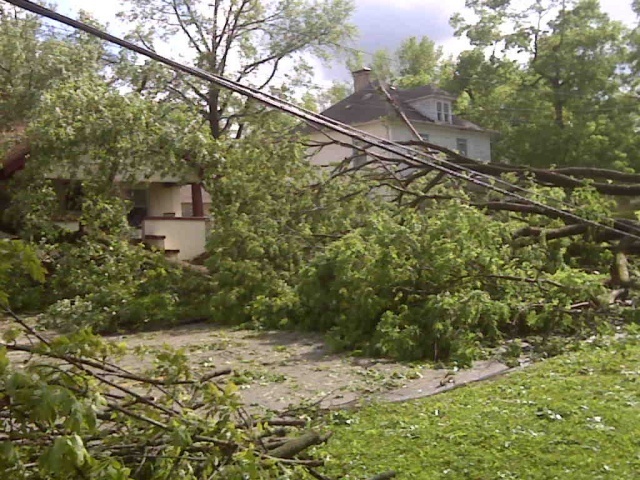
Label: not_food